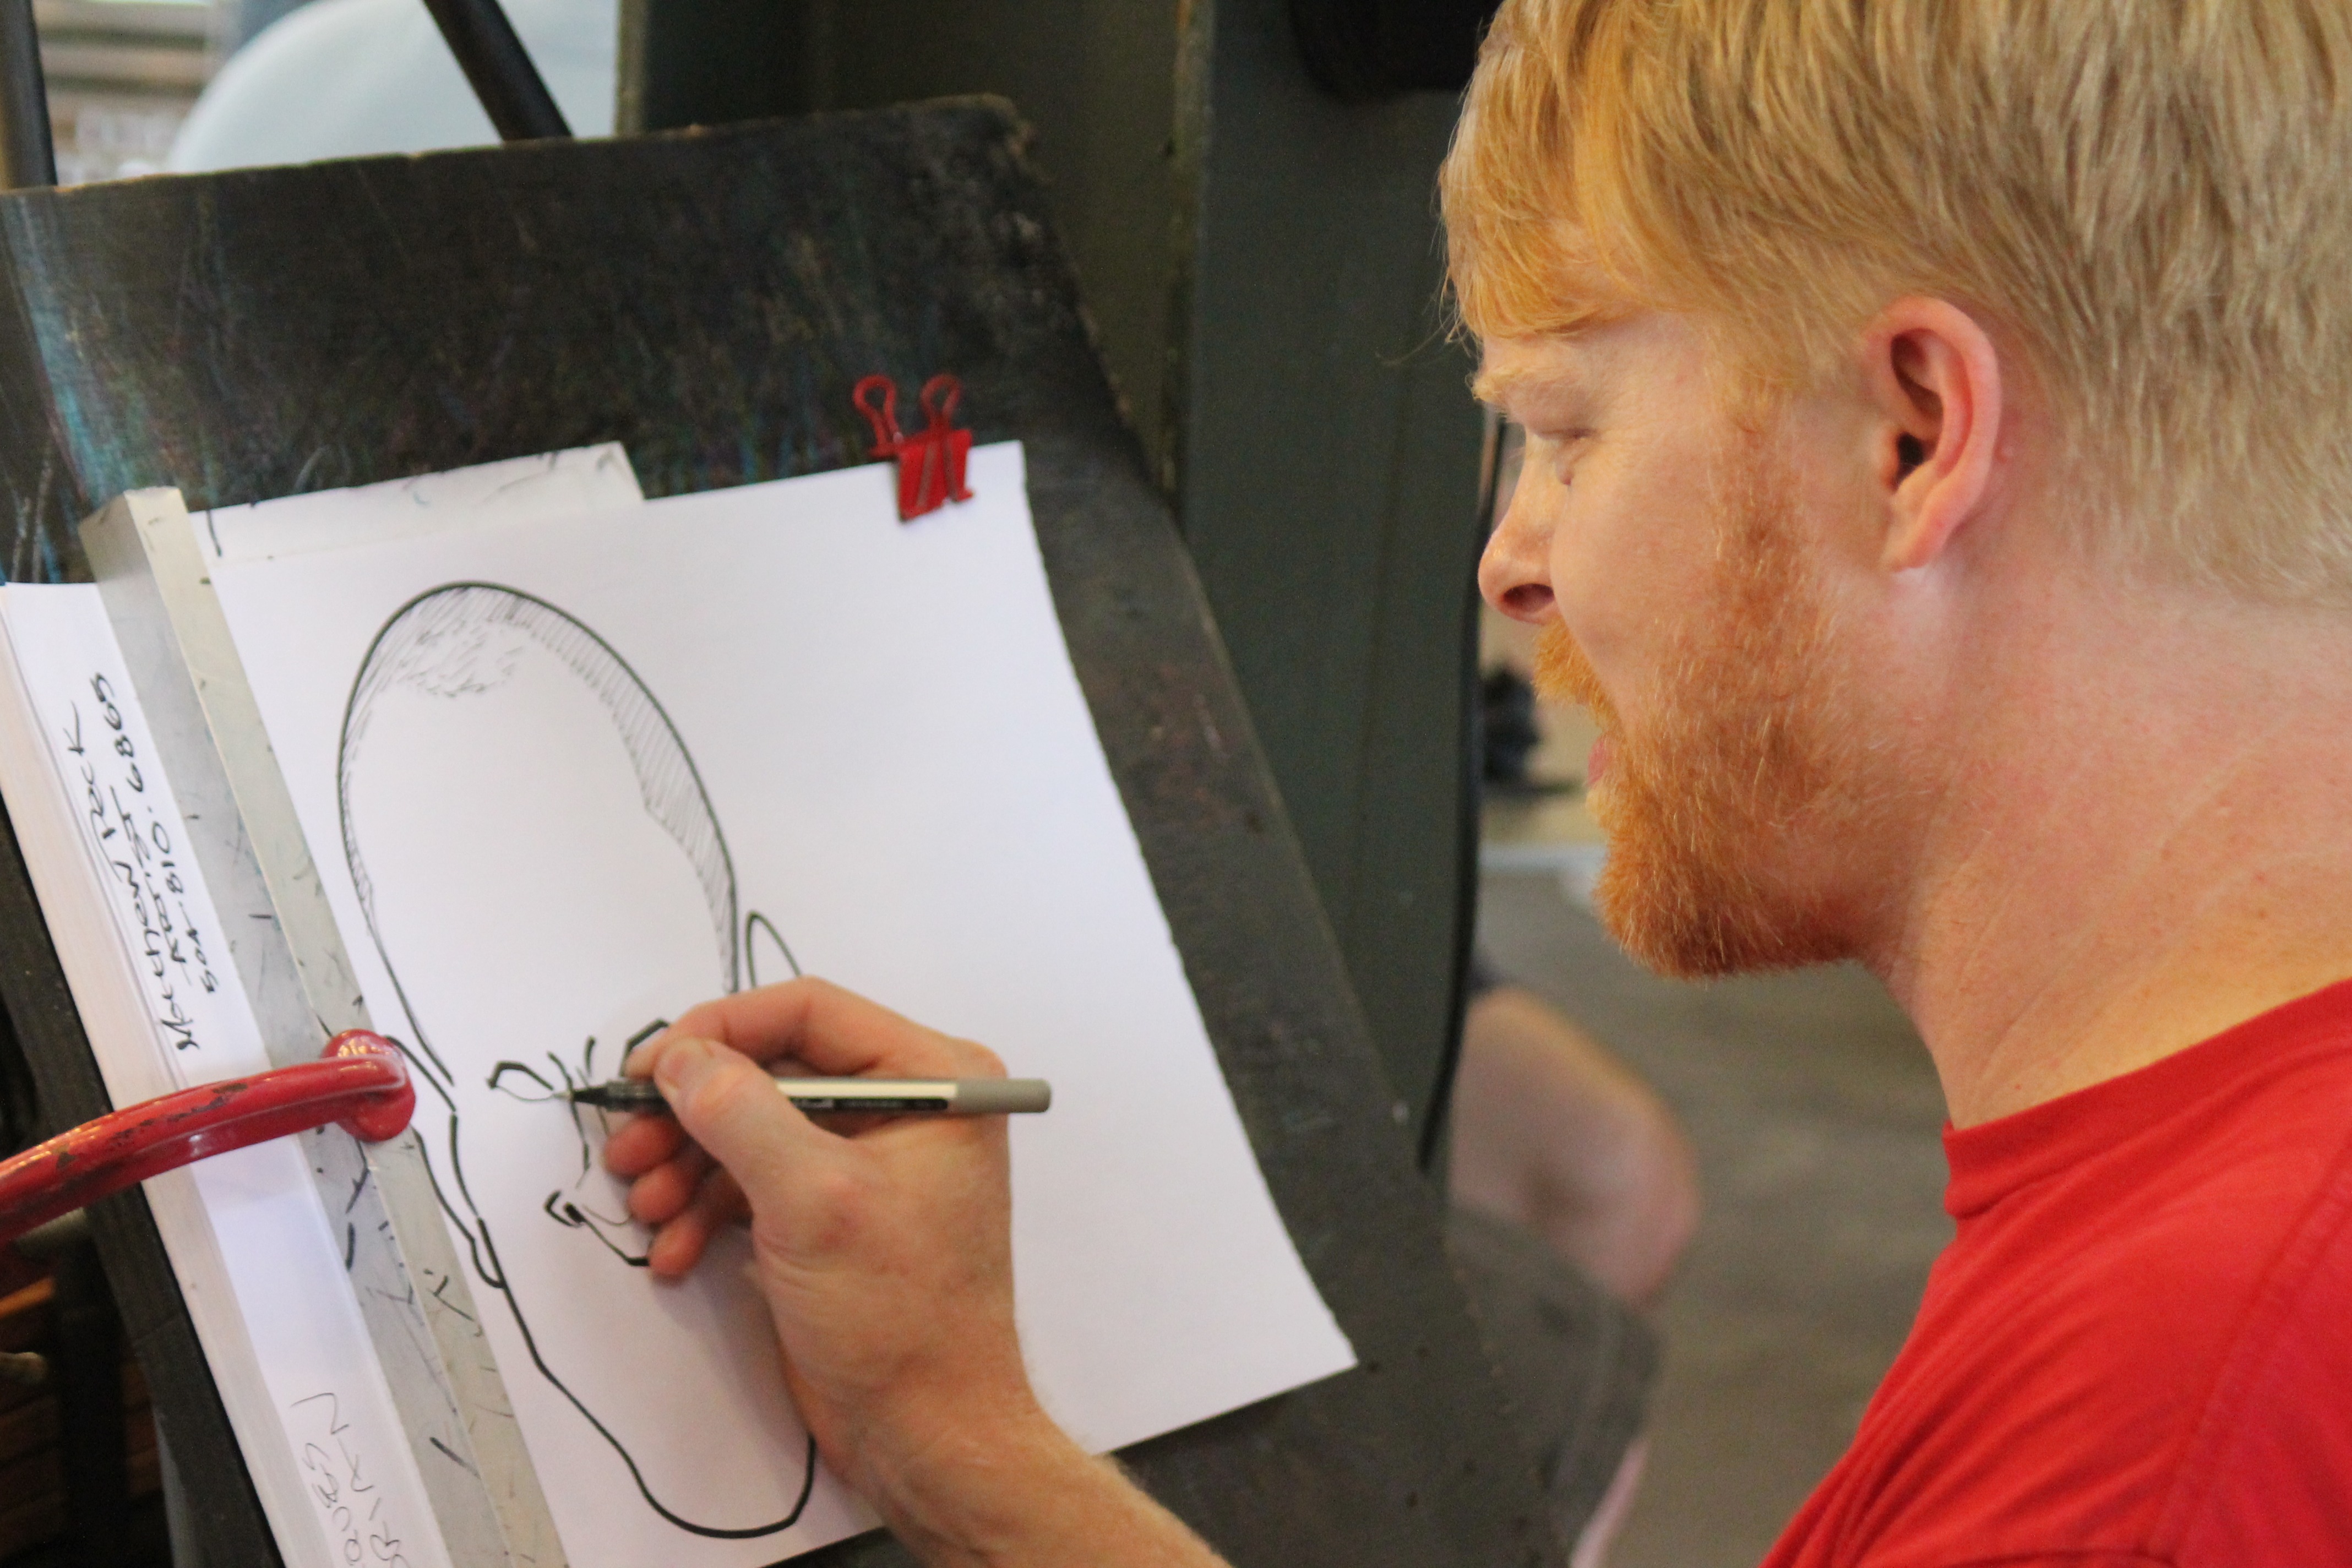
man, person, artist, street artist, drawing, caricature, new orleans, louisiana